Mexican Spitfire (film series)

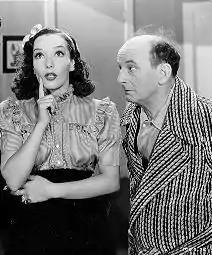
Vélez with Leon Errol in "Mexican Spitfire" (1940)

Mexican Spitfire refers to a series of eight comedy films released by RKO Pictures between 1940 and 1943 starring Lupe Vélez and Leon Errol. The movies featured the character of Carmelita Fuentes (Lupe Vélez), a sympathetic but temperamental Mexican singer who leaves her career and native country to meet and marry Dennis Lindsay (Donald Woods in the first three, Charles "Buddy" Rogers in the next three, and Walter Reed in the final two), an elegant and handsome American advertising executive.